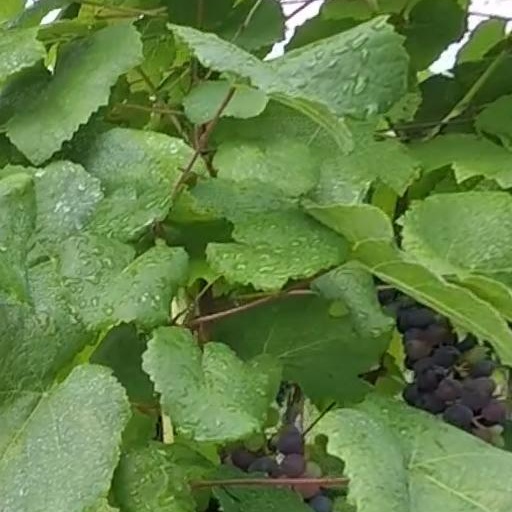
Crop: grape